William R. Moore (American football)

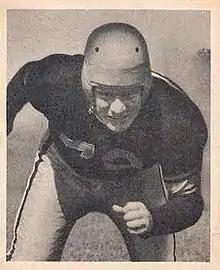
Moore on a 1948 Bowman football card

William Roy "Red" Moore Jr. (December 14, 1922 – December 14, 2011) was an American football player and coach. He played college football at Pennsylvania State University and three seasons in the National Football League (NFL) with the Pittsburgh Steelers (1947–1949). captained the Penn State Nittany Lions football team in 1946. Moore served as the head football coach at Allegheny College in Meadville, Pennsylvania for four seasons, from 1954 to 1957, compiling a record of 11–19–2. He died on his 89th birthday in 2011.